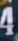
Number: 4